Running with Scissors (album)

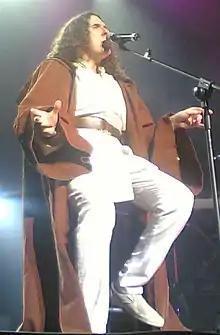
Yankovic performing "The Saga Begins"

The second parody recorded for the album was "Jerry Springer", a parody of Barenaked Ladies 1998 hit "One Week". The song is about "The Jerry Springer Show", hosted by the eponymous Jerry Springer. In preparation for the song, Yankovic watched "a couple shows" until he understood the "basic formula" for how the episodes unfolded. Originally, there were plans to shoot a video, and Springer was asked if he wanted to be in it. Springer was initially interested, but after hearing the song, he declined because he believed it was too "negative" towards his show. The third parody recorded for the album was "It's All About the Pentiums", a parody of the rock remix of the track "It's All About the Benjamins" by Sean "Puff Daddy" Combs. Yankovic spoke to Combs personally on the phone to make sure that the parody would not emulate the 1996 Coolio incident. Due to time constraints, Yankovic was forced to write the song a few days before the entire album was slated to be mastered, as Yankovic had still been waiting for Combs' approval. By the time Combs responded to him, Yankovic was recording the last session for the album. To give him time to write the lyrics, Yankovic's band recorded the music first. Yankovic noted that "we were mixing the last few songs on the album by the time I finished writing the lyrics to 'Pentiums', and I wound up recording the lead vocals just a couple days before the album had to be mastered." The fourth parody recorded for the album was "Grapefruit Diet", a pastiche of "Zoot Suit Riot" by the Cherry Poppin' Daddies about an obese man going on such a diet. The song's writer, Steve Perry, called the opportunity to be parodied "an honor" but noted that "Why Weird Al is such an icon is a mystery to me though".